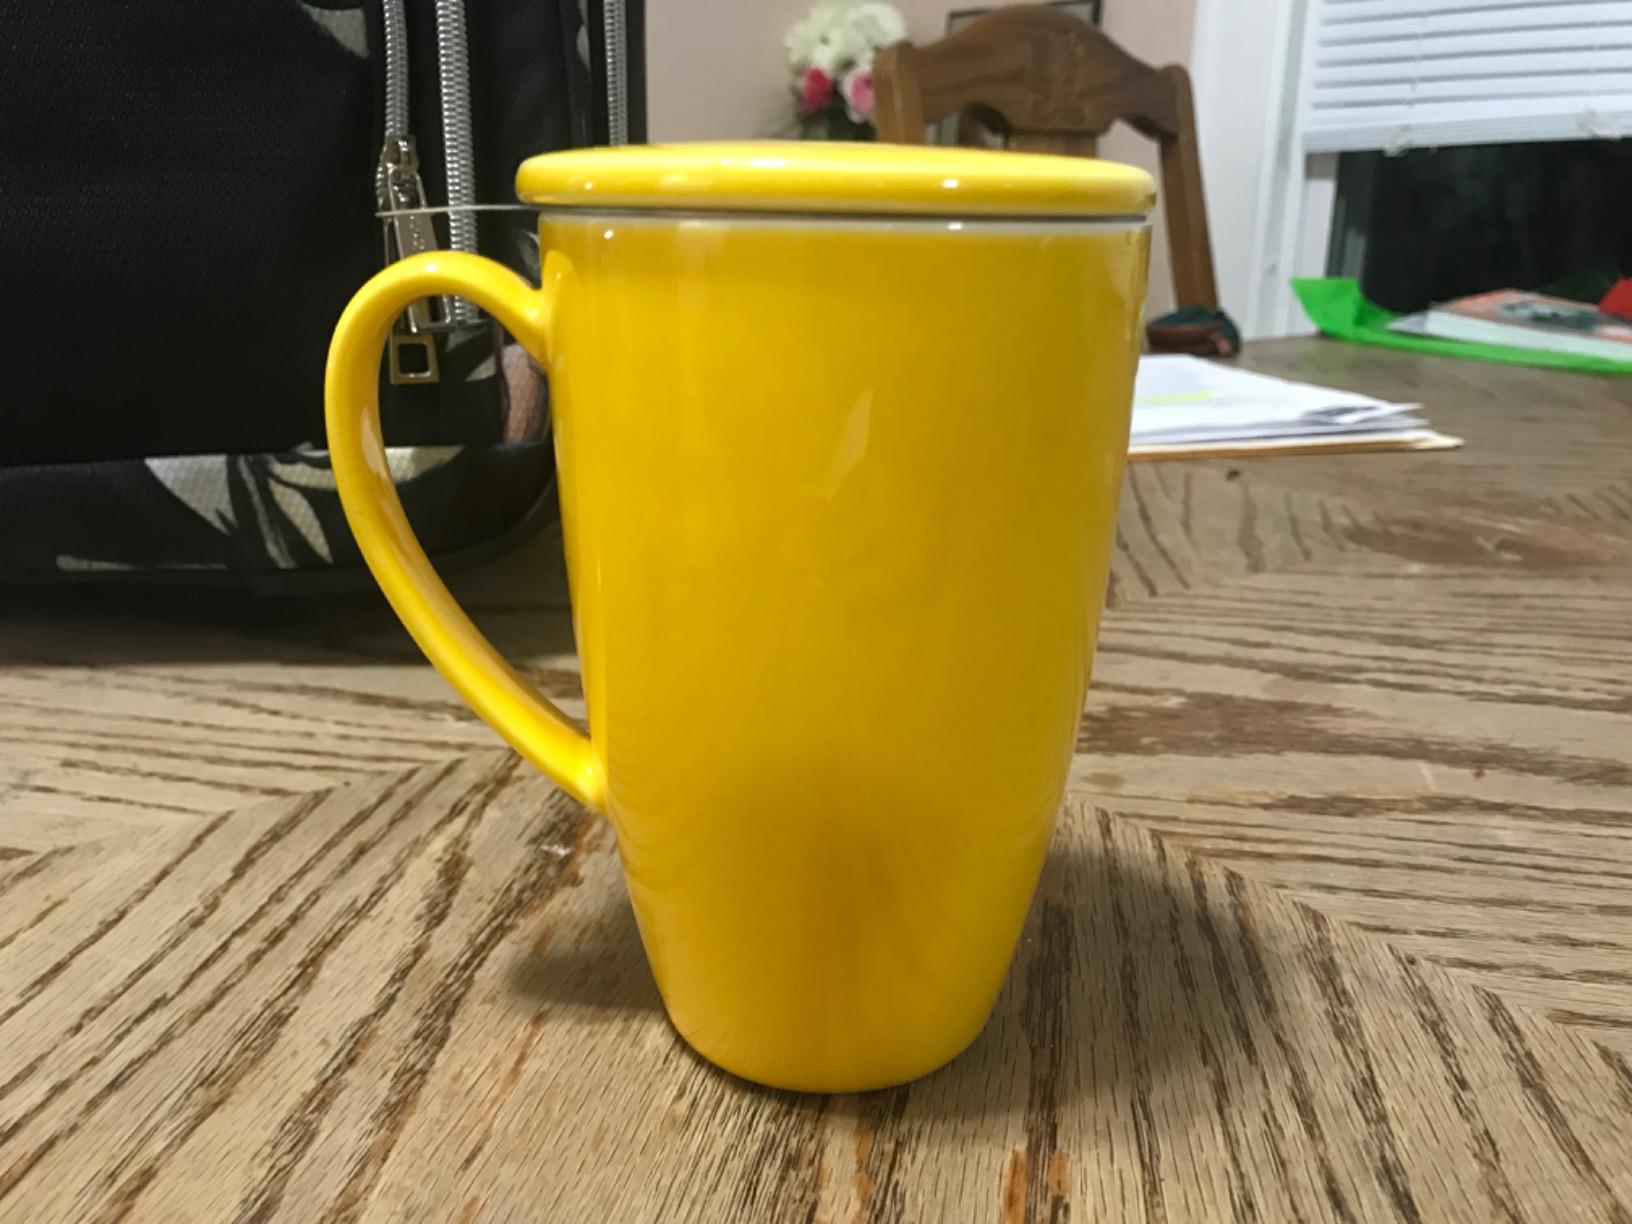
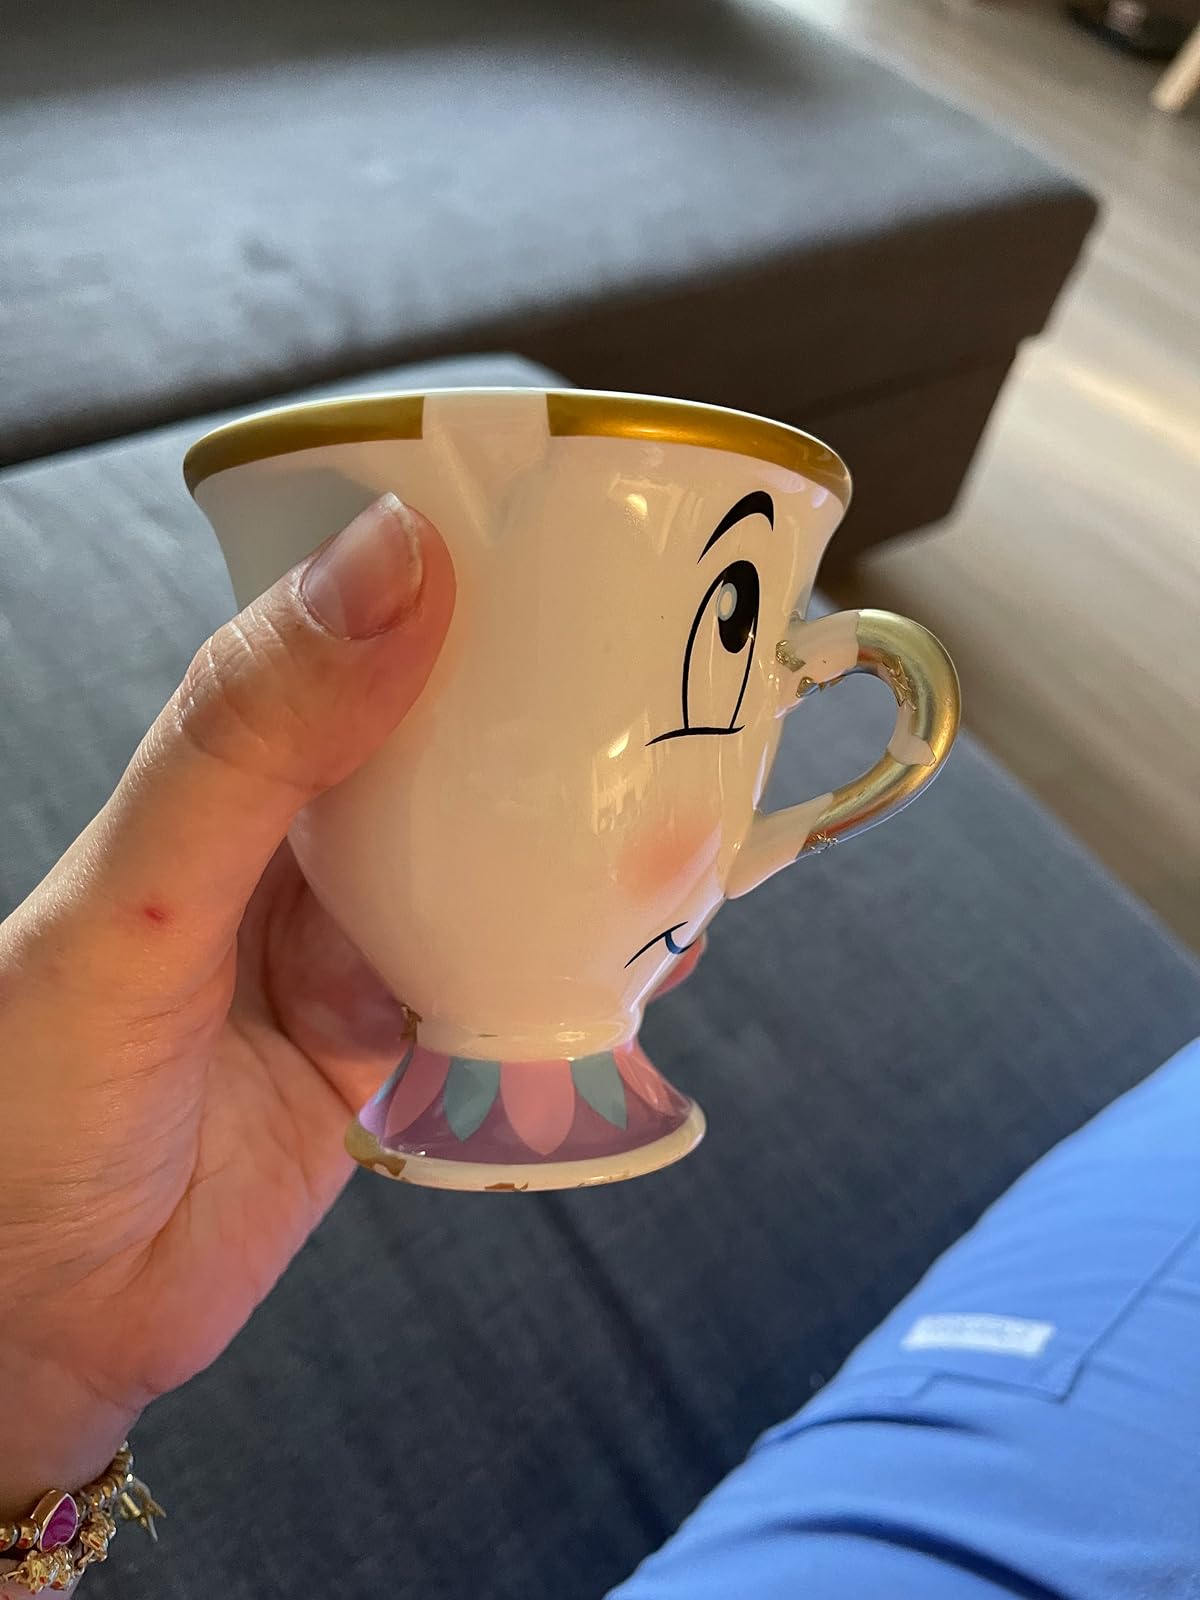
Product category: items_mug
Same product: no